Ulrich Apt the Elder

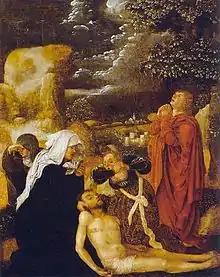
"The Lamentation" by Ulrich Apt the Elder, Thyssen-Bornemisza Museum, 1510

Apt was born in Augsburg, and lived and worked there all of his life. He became an independent master in 1481. He ran a workshop in Augsburg with his three sons Jacob, Ulrich Apt the Younger, and Michael, all artists, producing primarily religious themed works. He died in Augsburg in 1532.